Hold Your Man

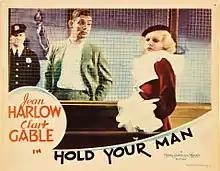
Lobby card

Hold Your Man is a 1933 American pre-Code romantic drama film directed by an uncredited Sam Wood and starring Jean Harlow and Clark Gable, the third of their six films together. The screenplay by Anita Loos and Howard Emmett Rogers was based on a story by Loos.